112th "Revolutionary Mongolia" Tank Brigade

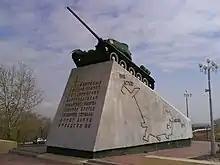
The Zaisan Memorial, created in 2003

The unit received the "Revolutionary Mongolia" title in 1943 when it was re-equipped with 34 T-34/76 and 21 T-70 tanks, funded by Gonchigiin Bumtsend. The Mongolian tanks were presented on 17 January 1943. In addition the Mongolian delegation, headed by Marshal Khorloogiin Choibalsan, supplied 237 railway wagons filled with free clothes and food: 1,000 tons of meat, 90 tons of oil, 80 tons of sausages, 150 tons of confectionery, 30,000 coats, 30,000 pairs of boots, and 30,000 fur padded jackets. One tank was presented by Marshal Choibalsan personally. The success of the unit was later followed by the creation of the Mongolian Arat squadron in the Soviet Air Force. Its commander, I. I. Gusakovii, was a double Hero of the Soviet Union. The brigade initially formed part of the 6th Tank Corps (I Formation). Subsequently, with the title "Revolutionary Mongolia" in the brigade received T-34 tanks of more advanced types.